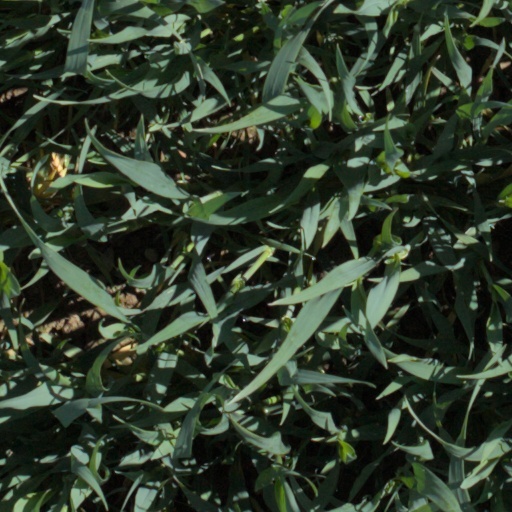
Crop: wheat